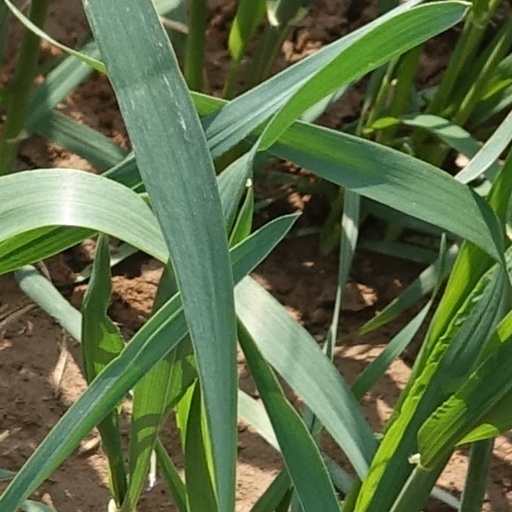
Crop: wheat